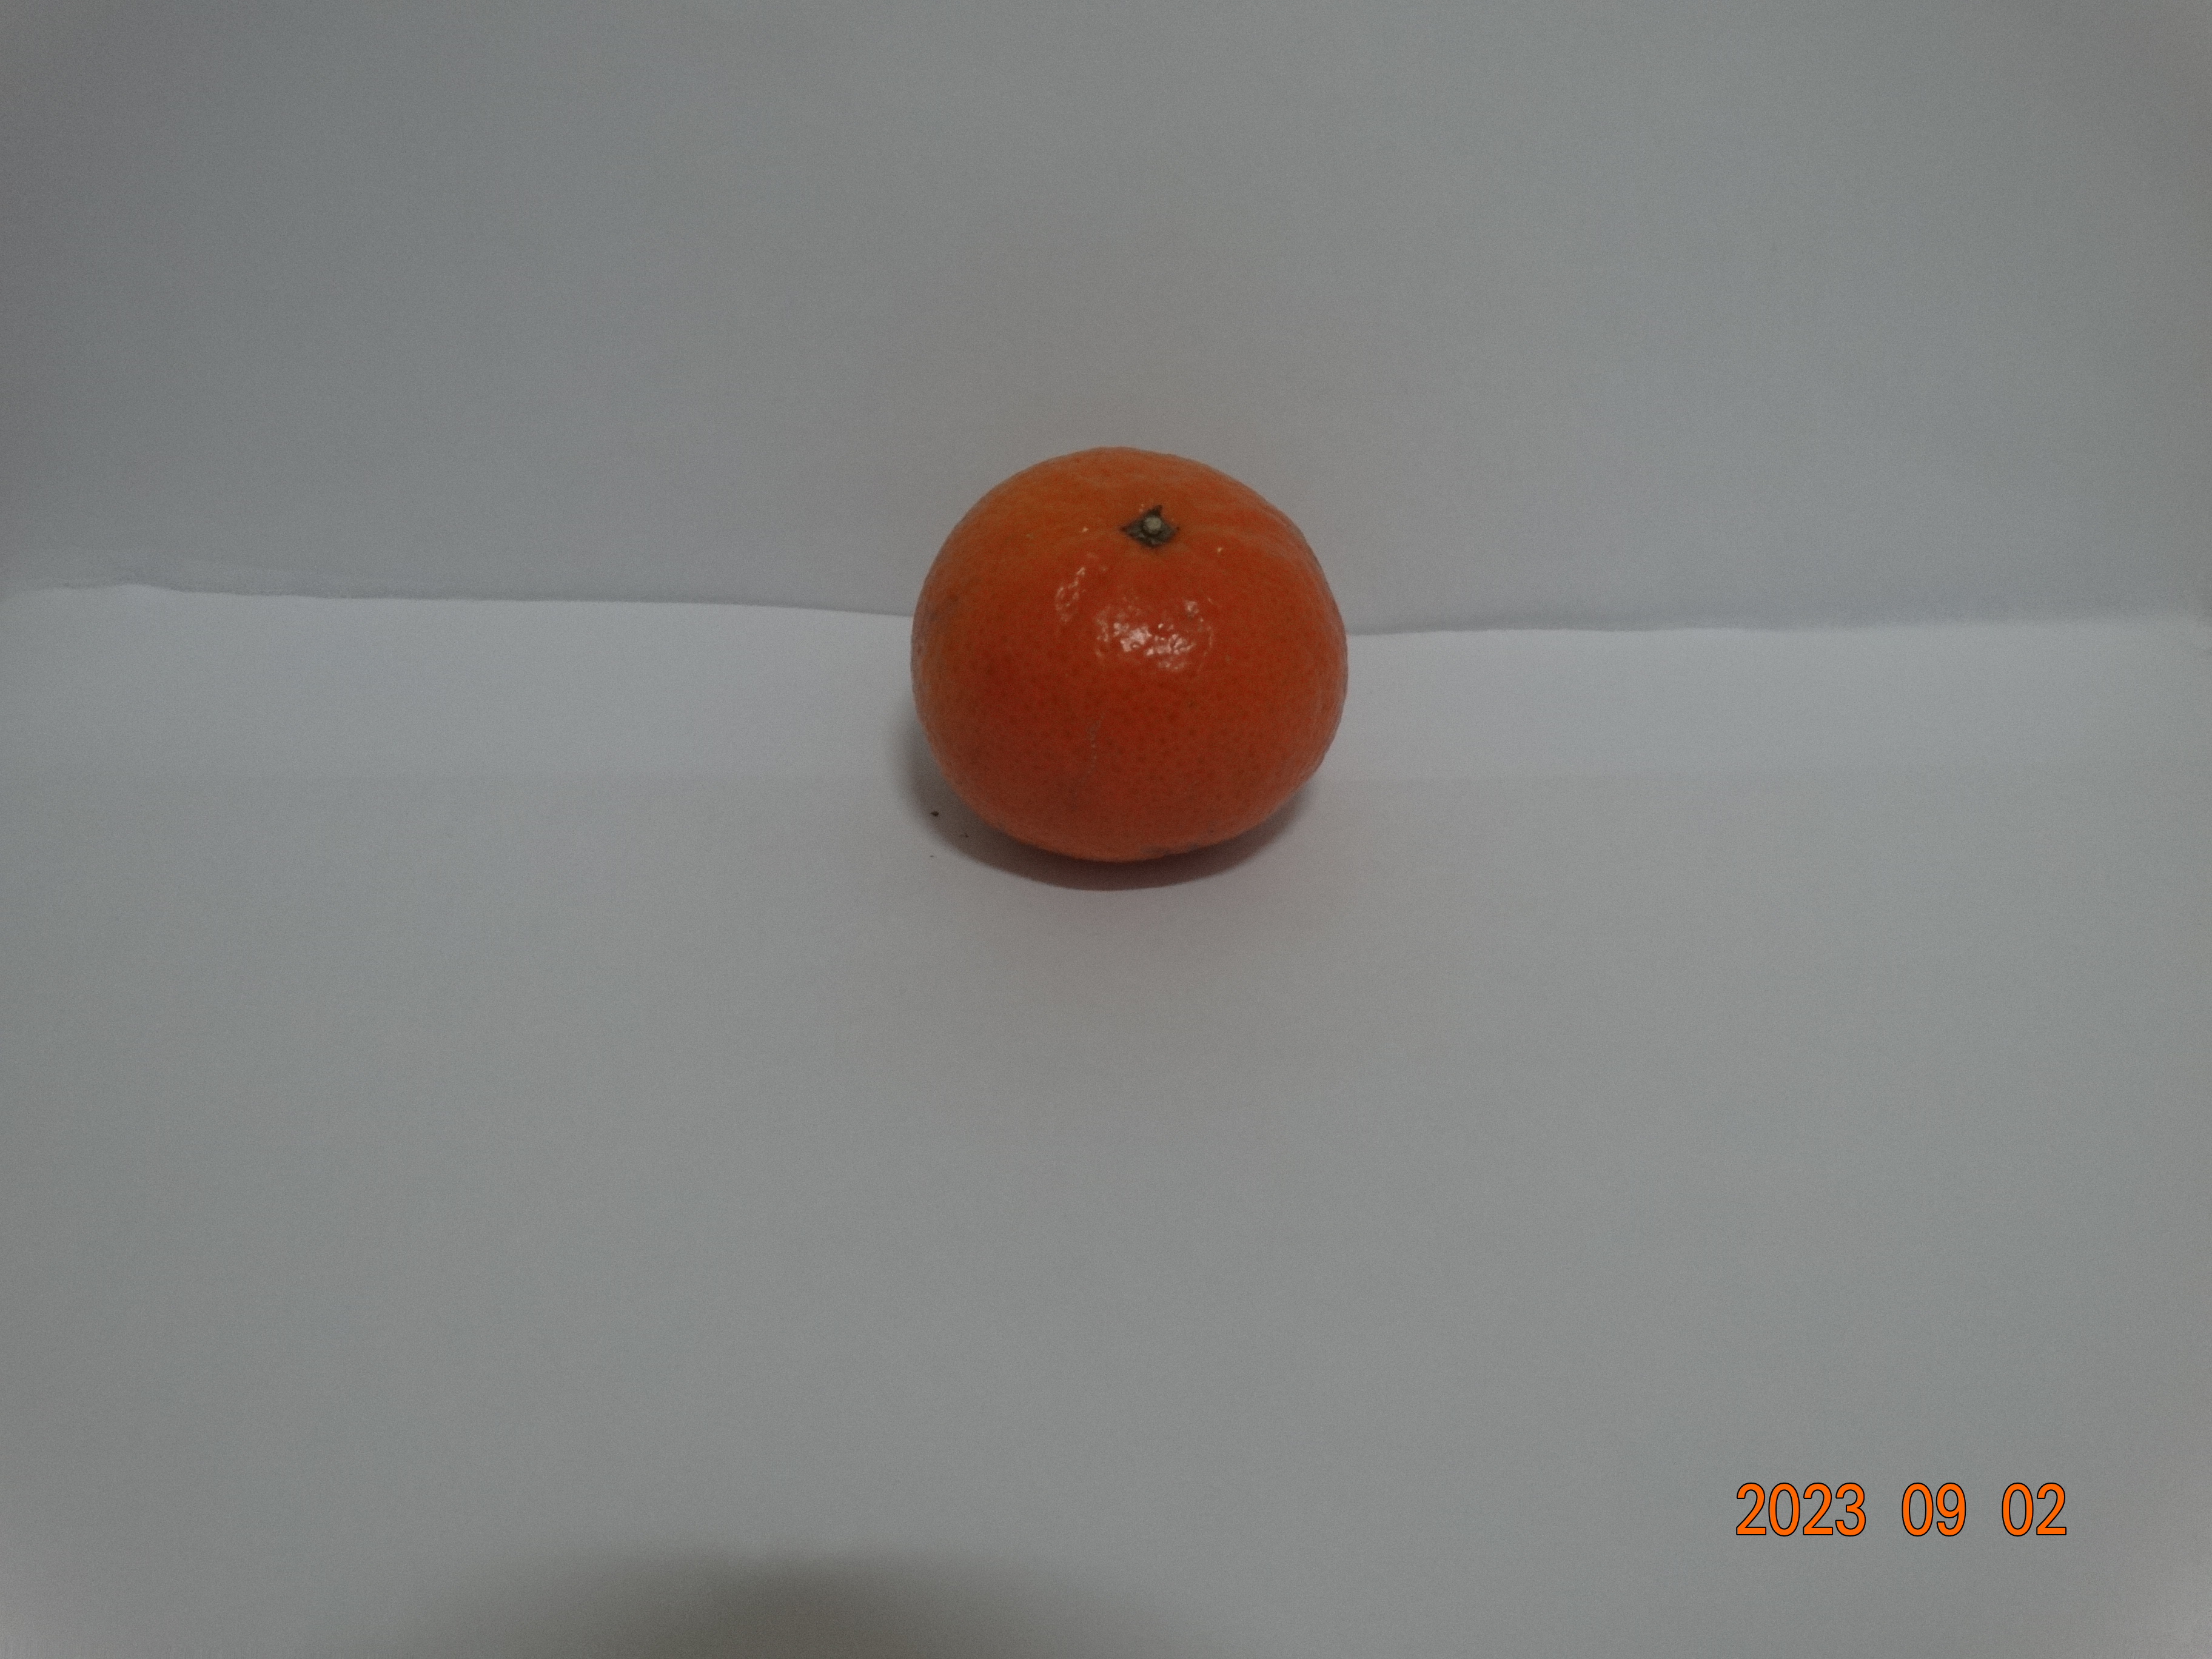
Citrus fruit variety: tangerine